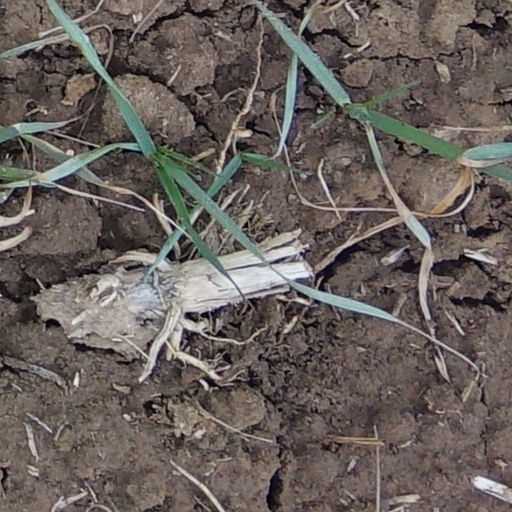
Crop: wheat